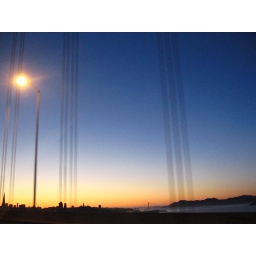
golden gate bridge in the distance